Historical background of the New Testament

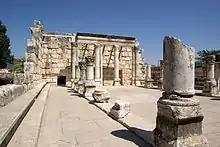
The ancient synagogue at Capernaum

The Pharisees were a powerful force in 1st-century Judea. Early Christians shared several beliefs of the Pharisees, such as resurrection, retribution in the next world, angels, human freedom, and divine providence. After the fall of the Second Temple, the Pharisaic outlook was established in Rabbinic Judaism. Some scholars speculate that Jesus was himself a Pharisee. In Jesus' day, the two main schools of thought among the Pharisees were the House of Hillel, which had been founded by the Tanna, Hillel the Elder, and the House of Shammai. Historians do not know whether there were Pharisees in Galilee during Jesus' life, or what they would have been like.